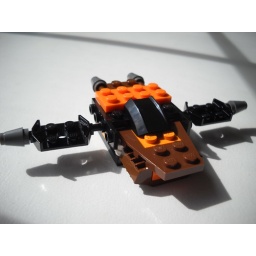
A (IMHO) cool little spaceship my 5 y.o. son built while waiting in the doctor's office on Monday.